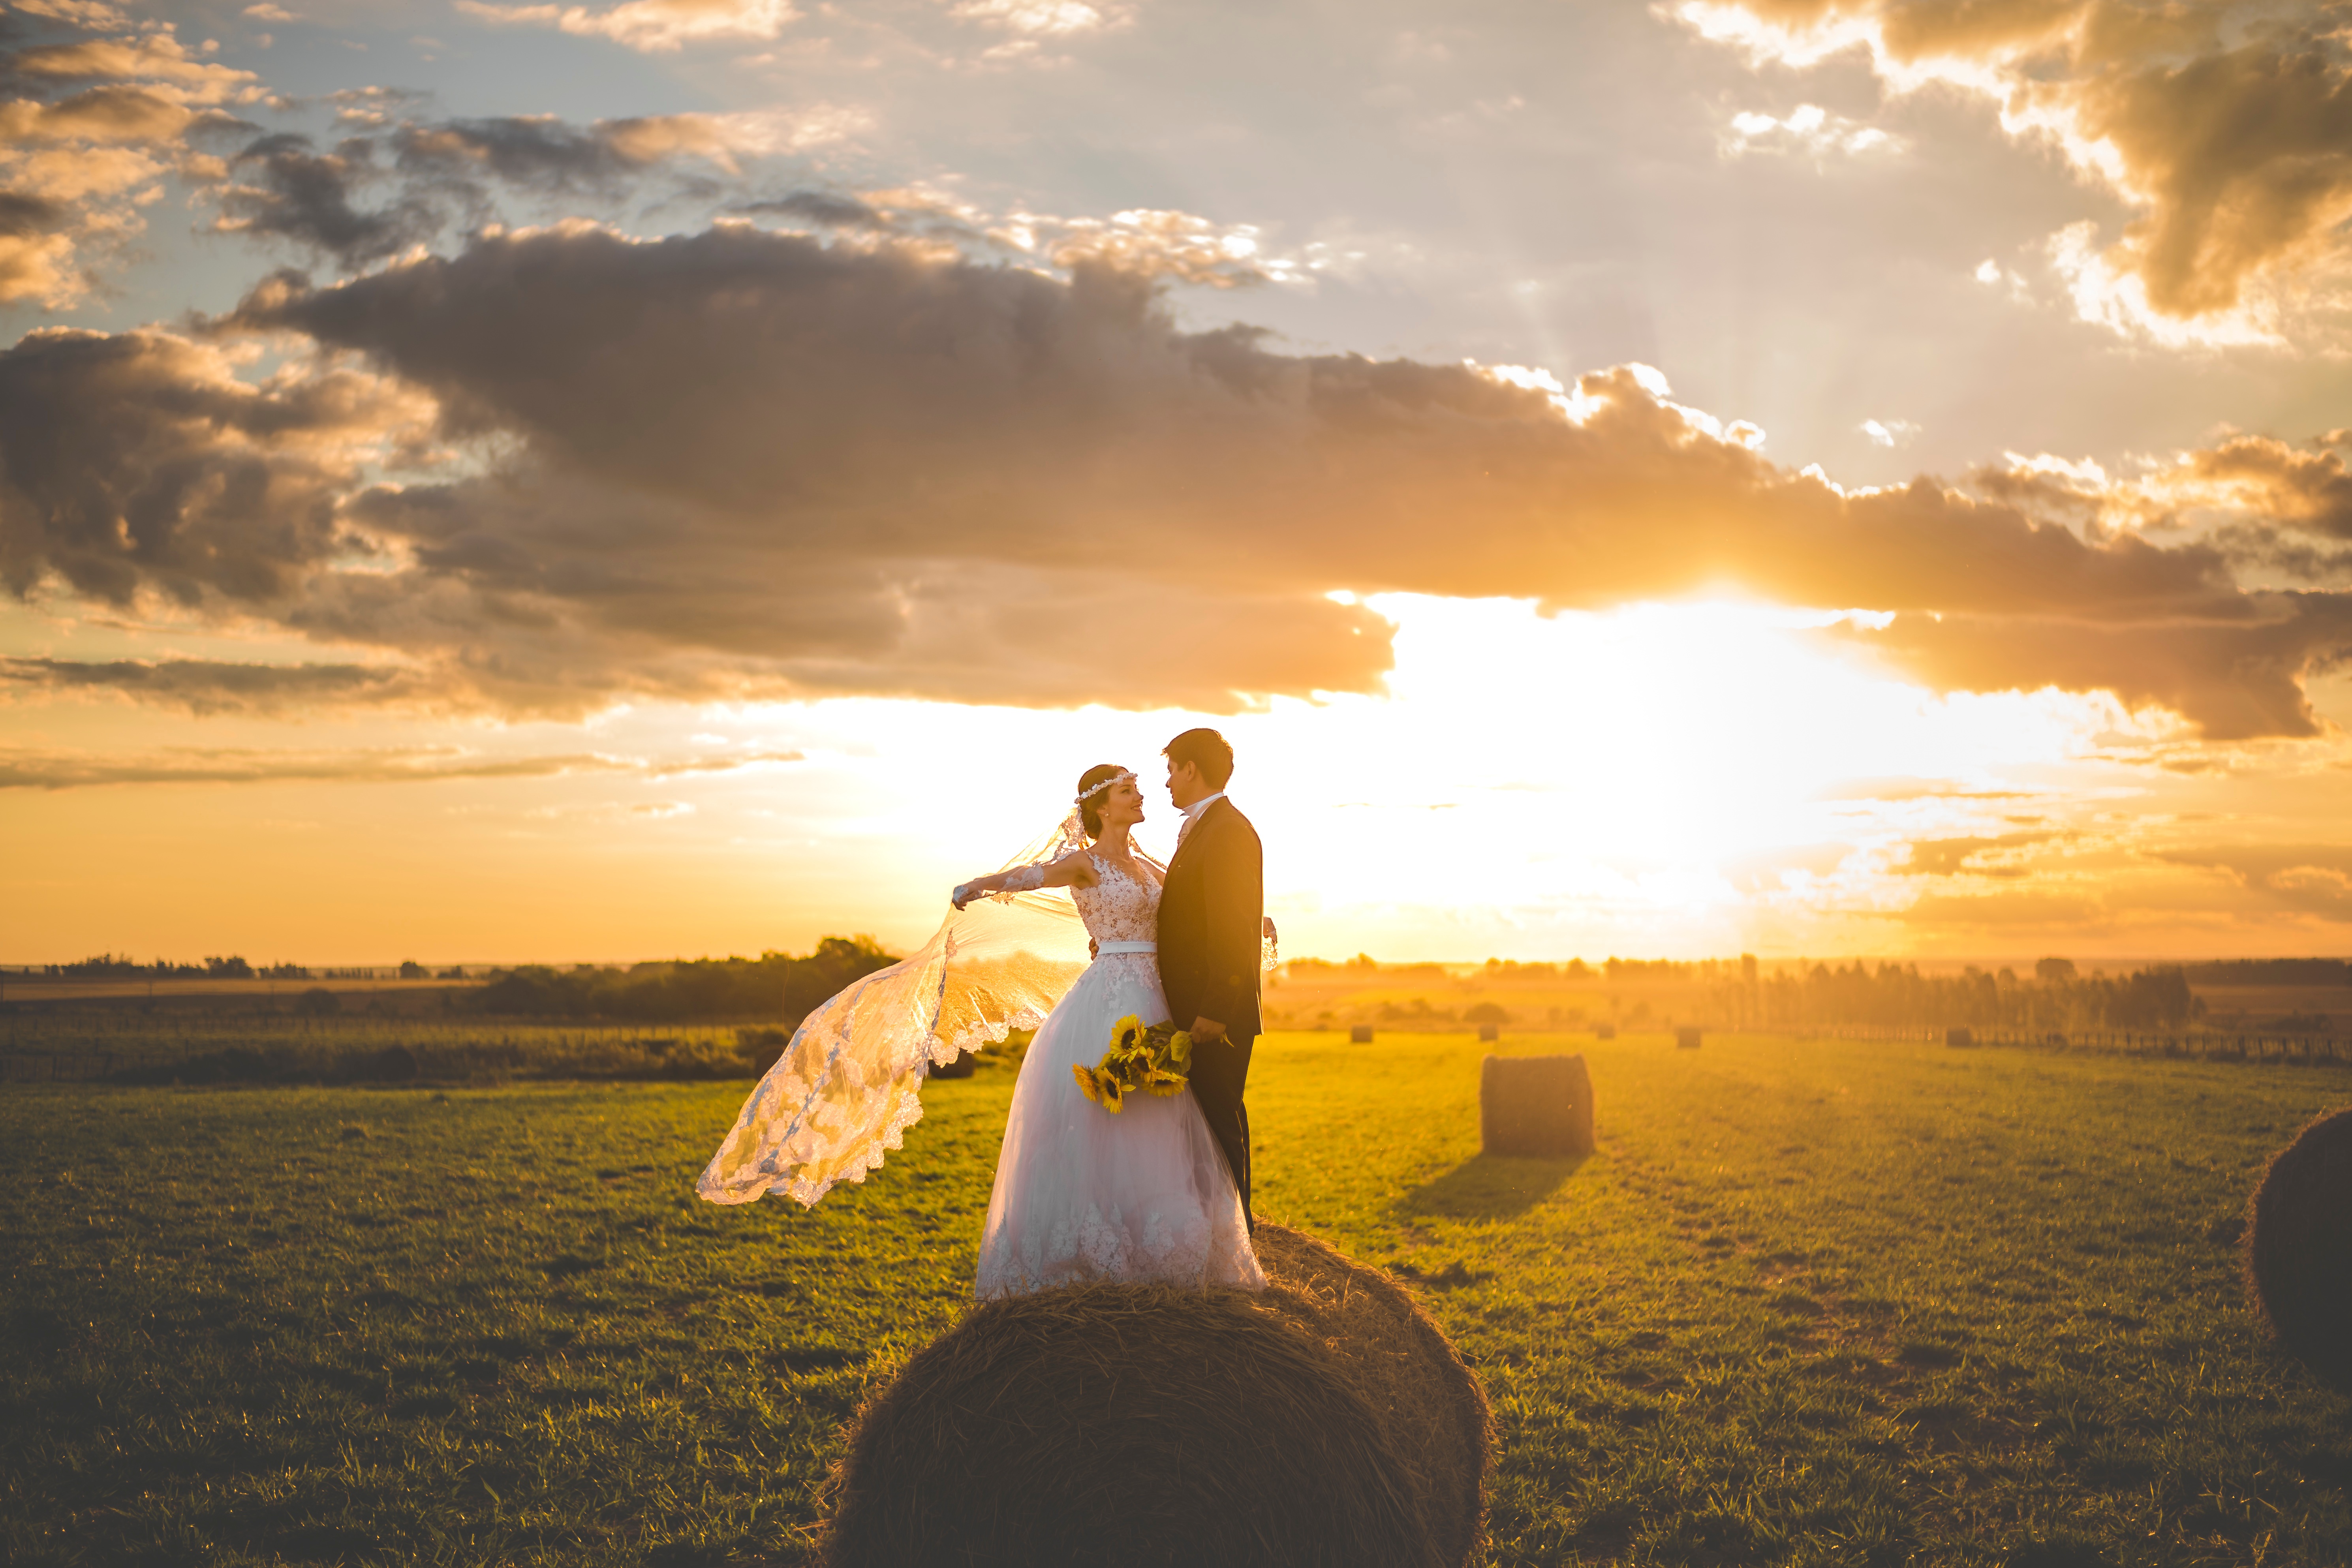
sea, horizon, sun, sunset, sunlight, morning, dusk, evening, romance